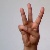
The image shows a hand gesture representing the letter 'W' in Indian Sign Language.